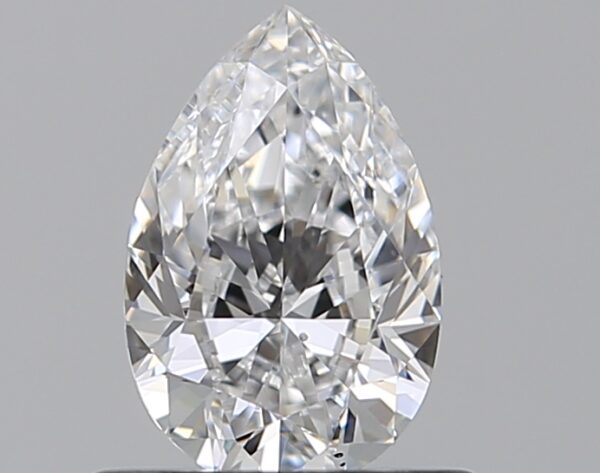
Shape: pear
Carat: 0.5
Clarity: SI1
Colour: D
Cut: VG
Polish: EX
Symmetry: VG
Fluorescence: F
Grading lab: GIA
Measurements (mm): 6.69 x 4.4 x 2.69